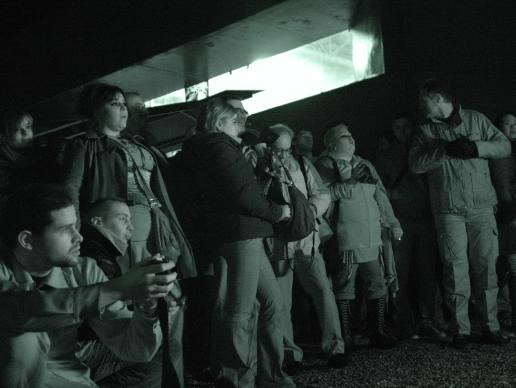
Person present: Yes